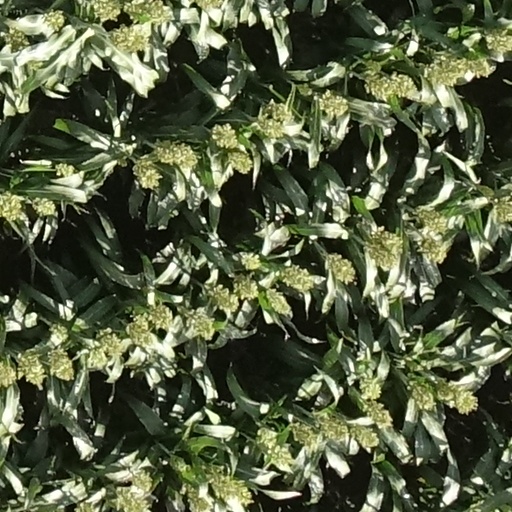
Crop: sorghum